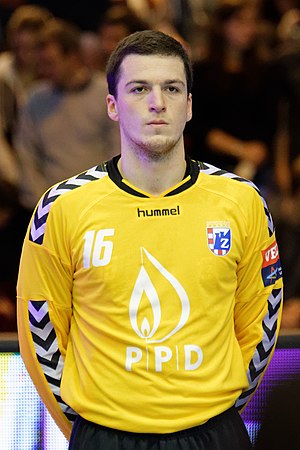
Filip Ivić
Ivić i 2015
Filip Ivić er en serbisk håndboldspiller, som spiller i Vive Kielce og for Kroatiens herrehåndboldlandshold.